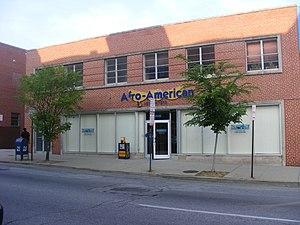
L'Afro-American, anciennement The Baltimore Afro-American, est un journal bi-hebdomadaire édité à Baltimore depuis le 13 août 1892. Ce titre qui couvre la conurbation Baltimore-Washington, est l'un des plus importants titres de la presse noire aux États-Unis. Fondé par John Henry Murphy Sr., un ancien esclave, l'Afro-American est proche de la NAACP pendant la période du Mouvement des droits civiques. Dès les années 1930, le titre était en pointe sur la question comme l'illustre sa « croisade pour la justice criminelle ».